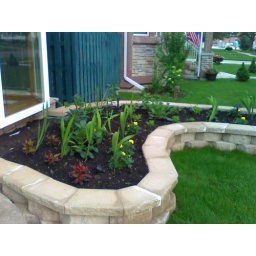
6-14-10. my flower garden in front of my house